Mario Levrero

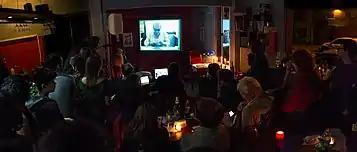
A memorial event for Mario Levrero in 2014

Having never finished school, he claimed that attending a tango club was his university. In his twenties, he ran a secondhand bookshop with a friend and was briefly a member of the Communist Party of Uruguay's youth wing. His first short stories were published in science fiction magazines in Buenos Aires.